Sky position (RA, Dec in degrees): 319.209, -0.4417
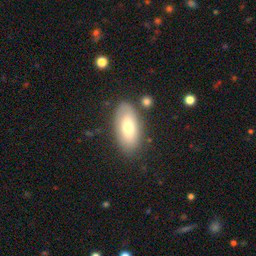
Galaxy morphology: In-between Round Smooth Galaxies